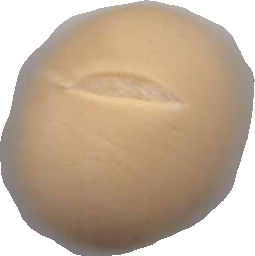
Variety: Grobogan